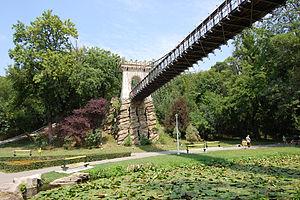
Cette liste de ponts de Roumanie présente les ponts remarquables de Roumanie, tant par leurs caractéristiques dimensionnelles, que par leur intérêt architectural ou historique.